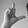
ASL letter: L